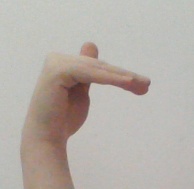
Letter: khaa